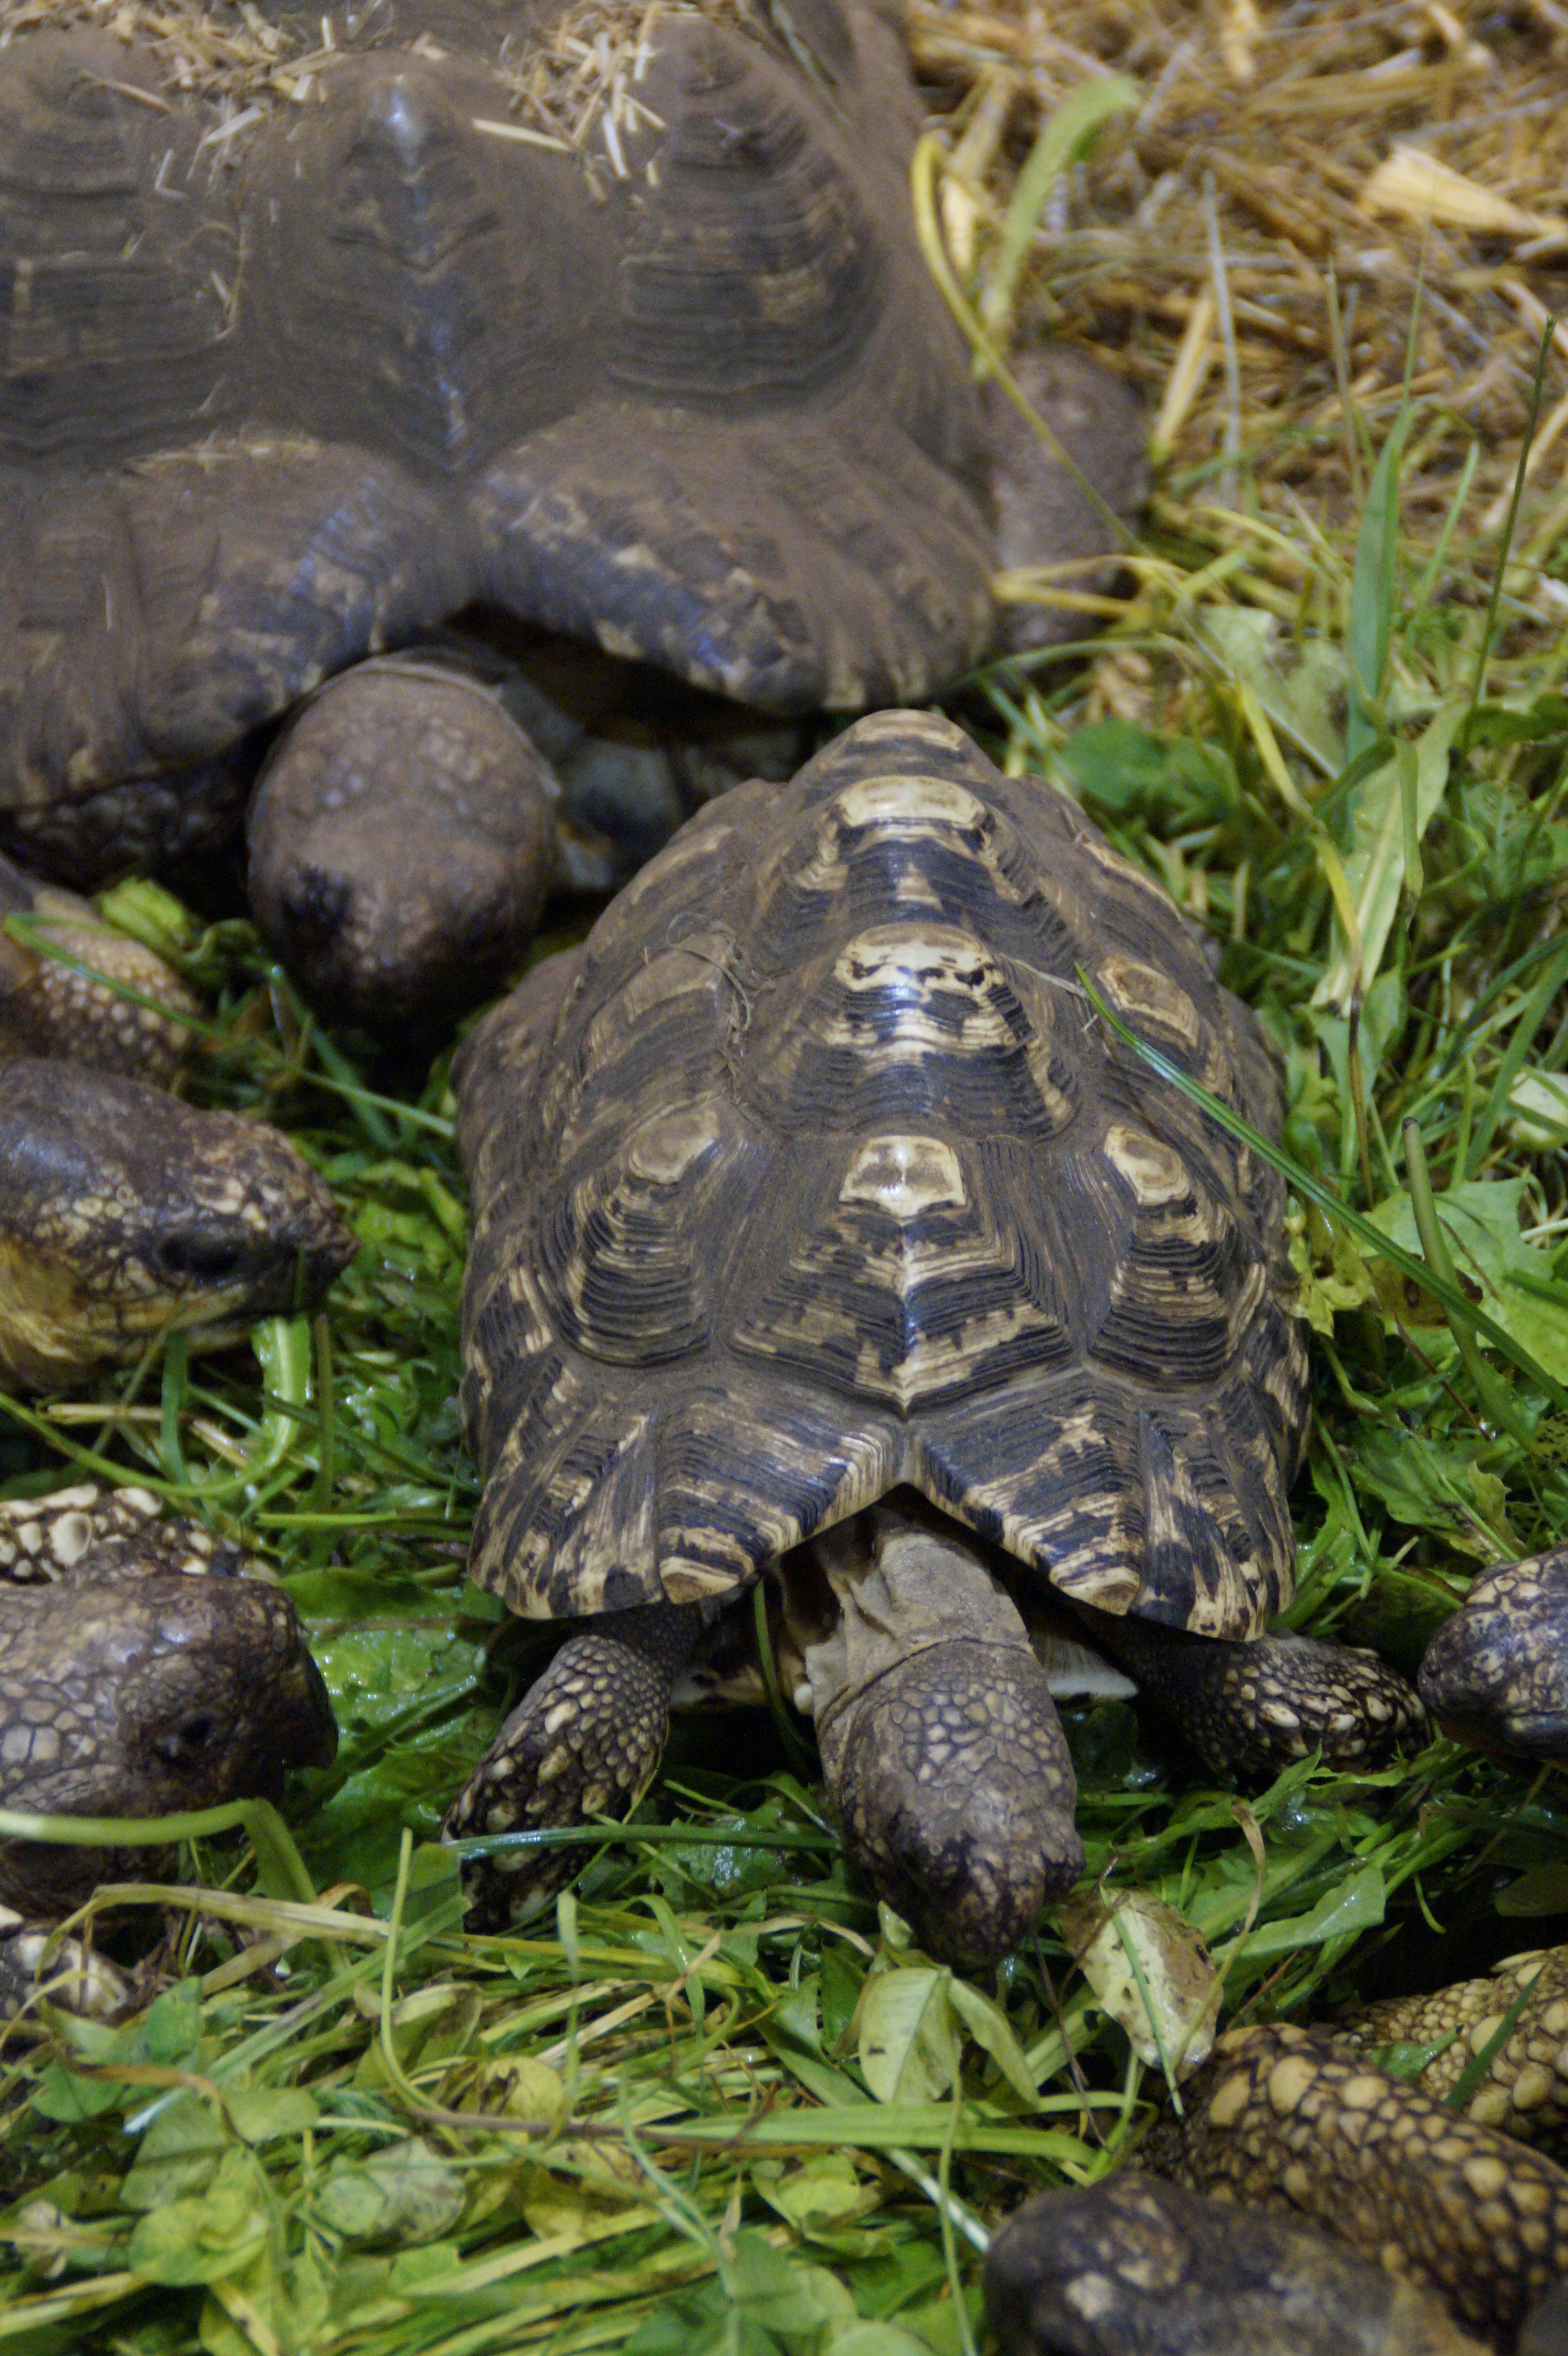
wildlife, zoo, turtle, reptile, eat, fauna, feeding, animals, tortoise, vertebrate, creature, turtles, box turtle, panzer, slowly, tortoise shell, armored, land turtles, common snapping turtle, emydidae, chelydridae